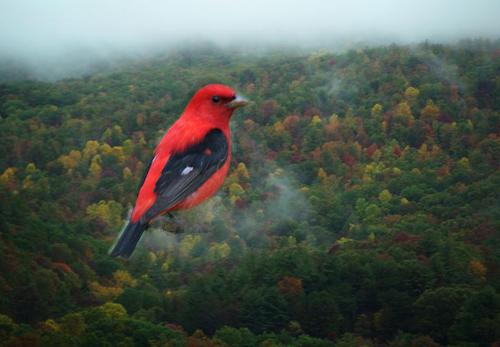
Bird species: Scarlet_Tanager
Bird type: landbird
Background: land